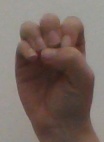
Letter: ha